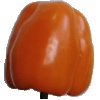
Label: images